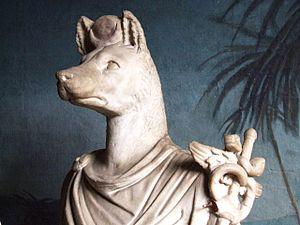
Anubis est un dieu funéraire de l'Égypte antique, maître des nécropoles et protecteur des embaumeurs, représenté comme un grand canidé noir couché sur le ventre, sans doute un chacal ou un chien sauvage, ou comme un homme à tête de canidé. La signification du mot Anubis, inpou en égyptien ancien, Anoub en copte, Ἄνουβις / Anoubis en grec ancien, demeure obscure : de nombreuses explications ont été avancées, mais il peut s'agir simplement d'une onomatopée traduisant le hurlement du chacal. La forme canine du dieu a peut-être été inspirée aux Anciens Égyptiens par le comportement des canidés, souvent charognards opportunistes errant la nuit dans les nécropoles à la recherche de cadavres.